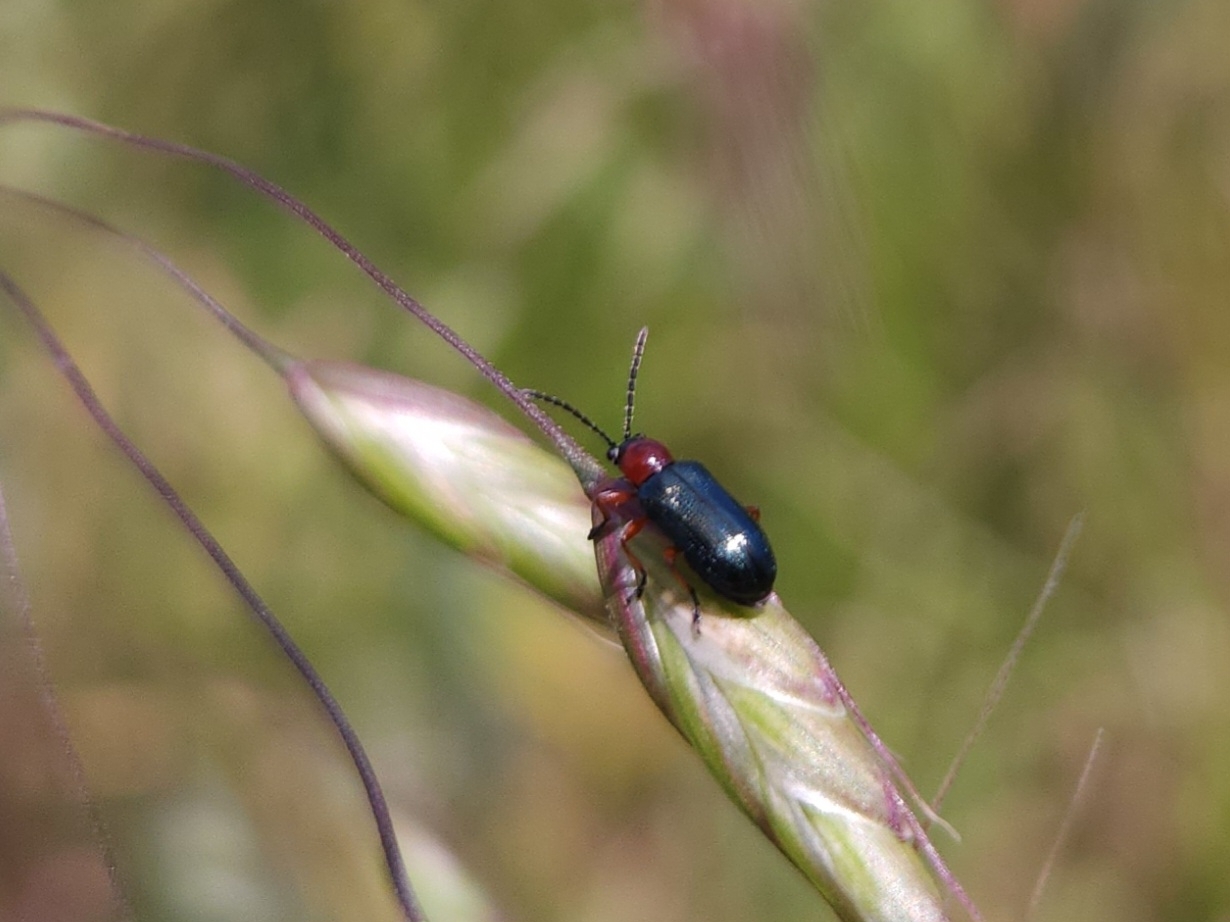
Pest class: cereal_leaf_beetle